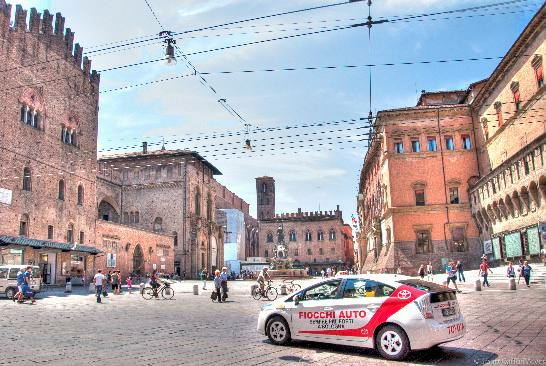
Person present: No